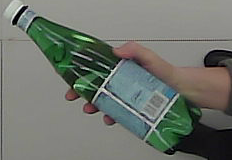
Product: sanpellegrino_water